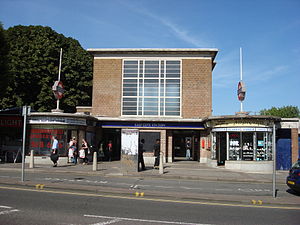
Metropolitan line / Stationer / Uxbridge-gren
Metropolitan line er en del af London Underground. Banen løber i øjeblikket fra Aldgate i City of London til Amersham i Buckinghamshire, med sidebaner til Uxbridge, Watford og Chesham, men før 1988 var Hammersmith & City line og East London line også markedsført som Metropolitan line. Banen er farvet magenta på netværkskortet og i andet marketing.